Blue Sky Solar Racing

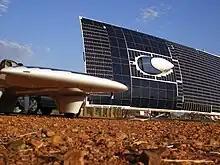
Cerulean, 5th generation car

B-7, the team's seventh generation vehicle, placed eighth in the World Solar Challenge 2013, 2nd among North American teams, and first among Canadian teams, in the Challenger class.